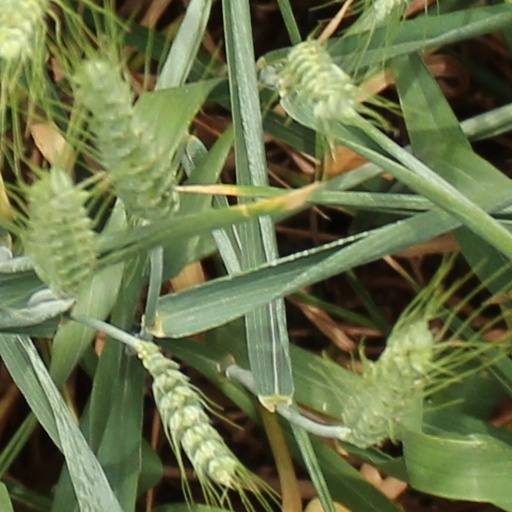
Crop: wheat